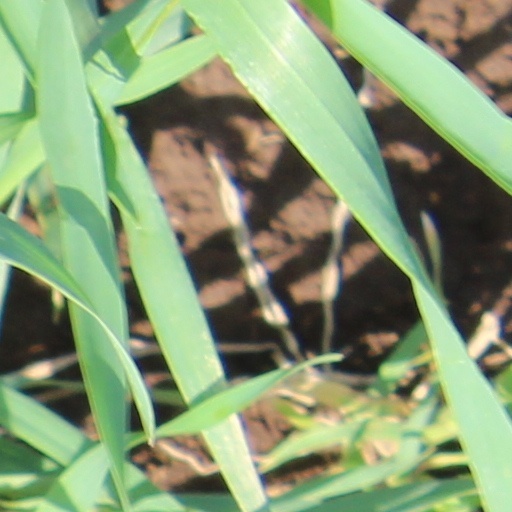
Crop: wheat